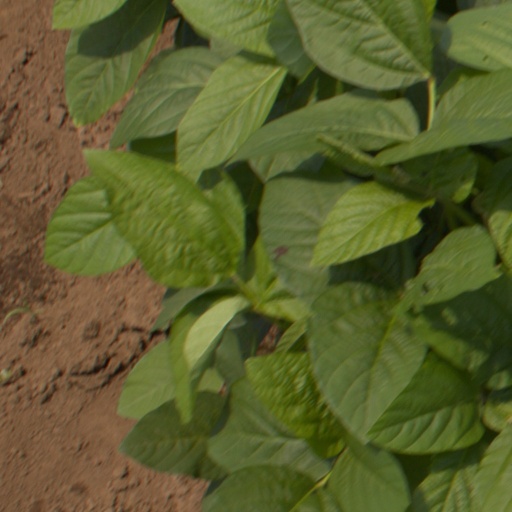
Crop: soybean